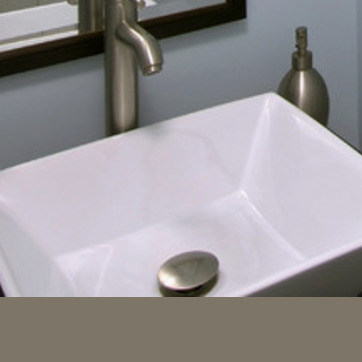
Material: ceramic